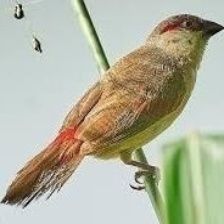
Species: SCARLET FACED LIOCICHLA
Scientific name: LIOCICHLA RIPPONI